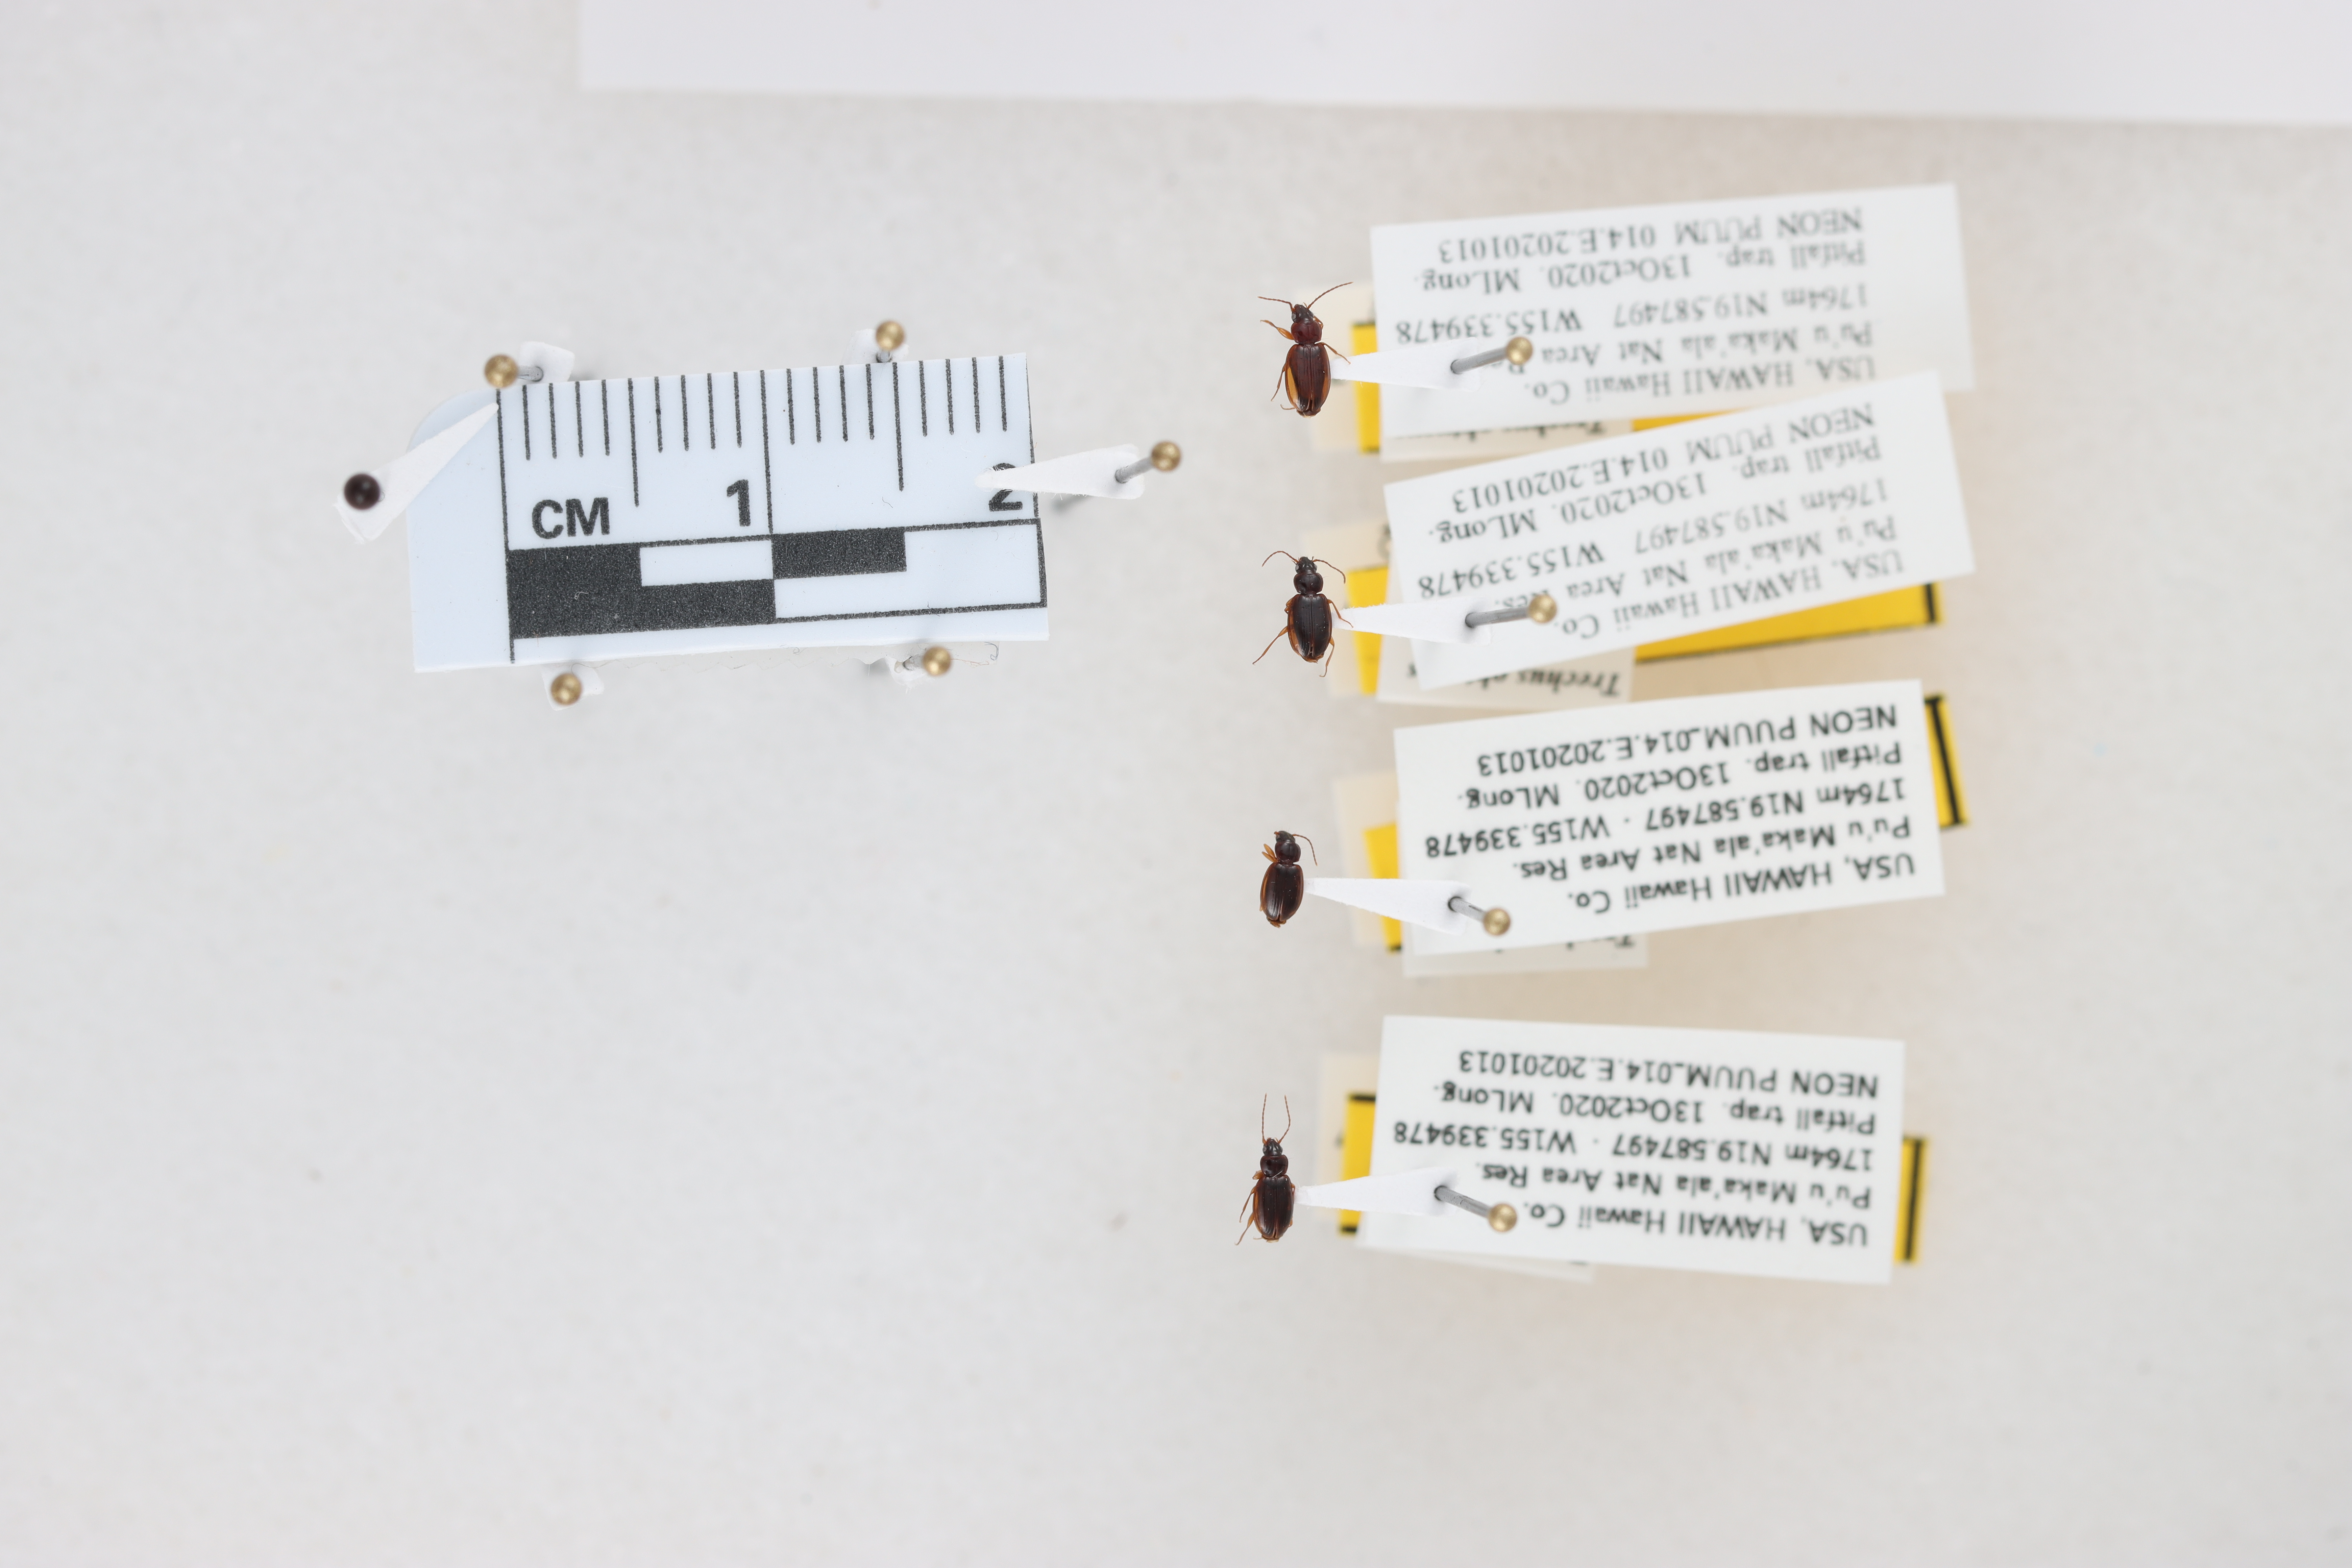
Beetle 1 — elytra length: 0.248 cm, elytra max width: 0.171 cm, basal pronotum width: 0.086 cm

Beetle 2 — elytra length: 0.233 cm, elytra max width: 0.166 cm, basal pronotum width: 0.082 cm

Beetle 3 — elytra length: 0.215 cm, elytra max width: 0.162 cm, basal pronotum width: 0.065 cm

Beetle 4 — elytra length: 0.23 cm, elytra max width: 0.151 cm, basal pronotum width: 0.075 cm